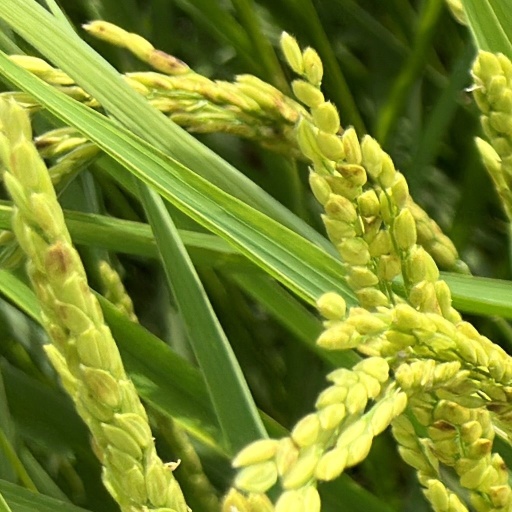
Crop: rice